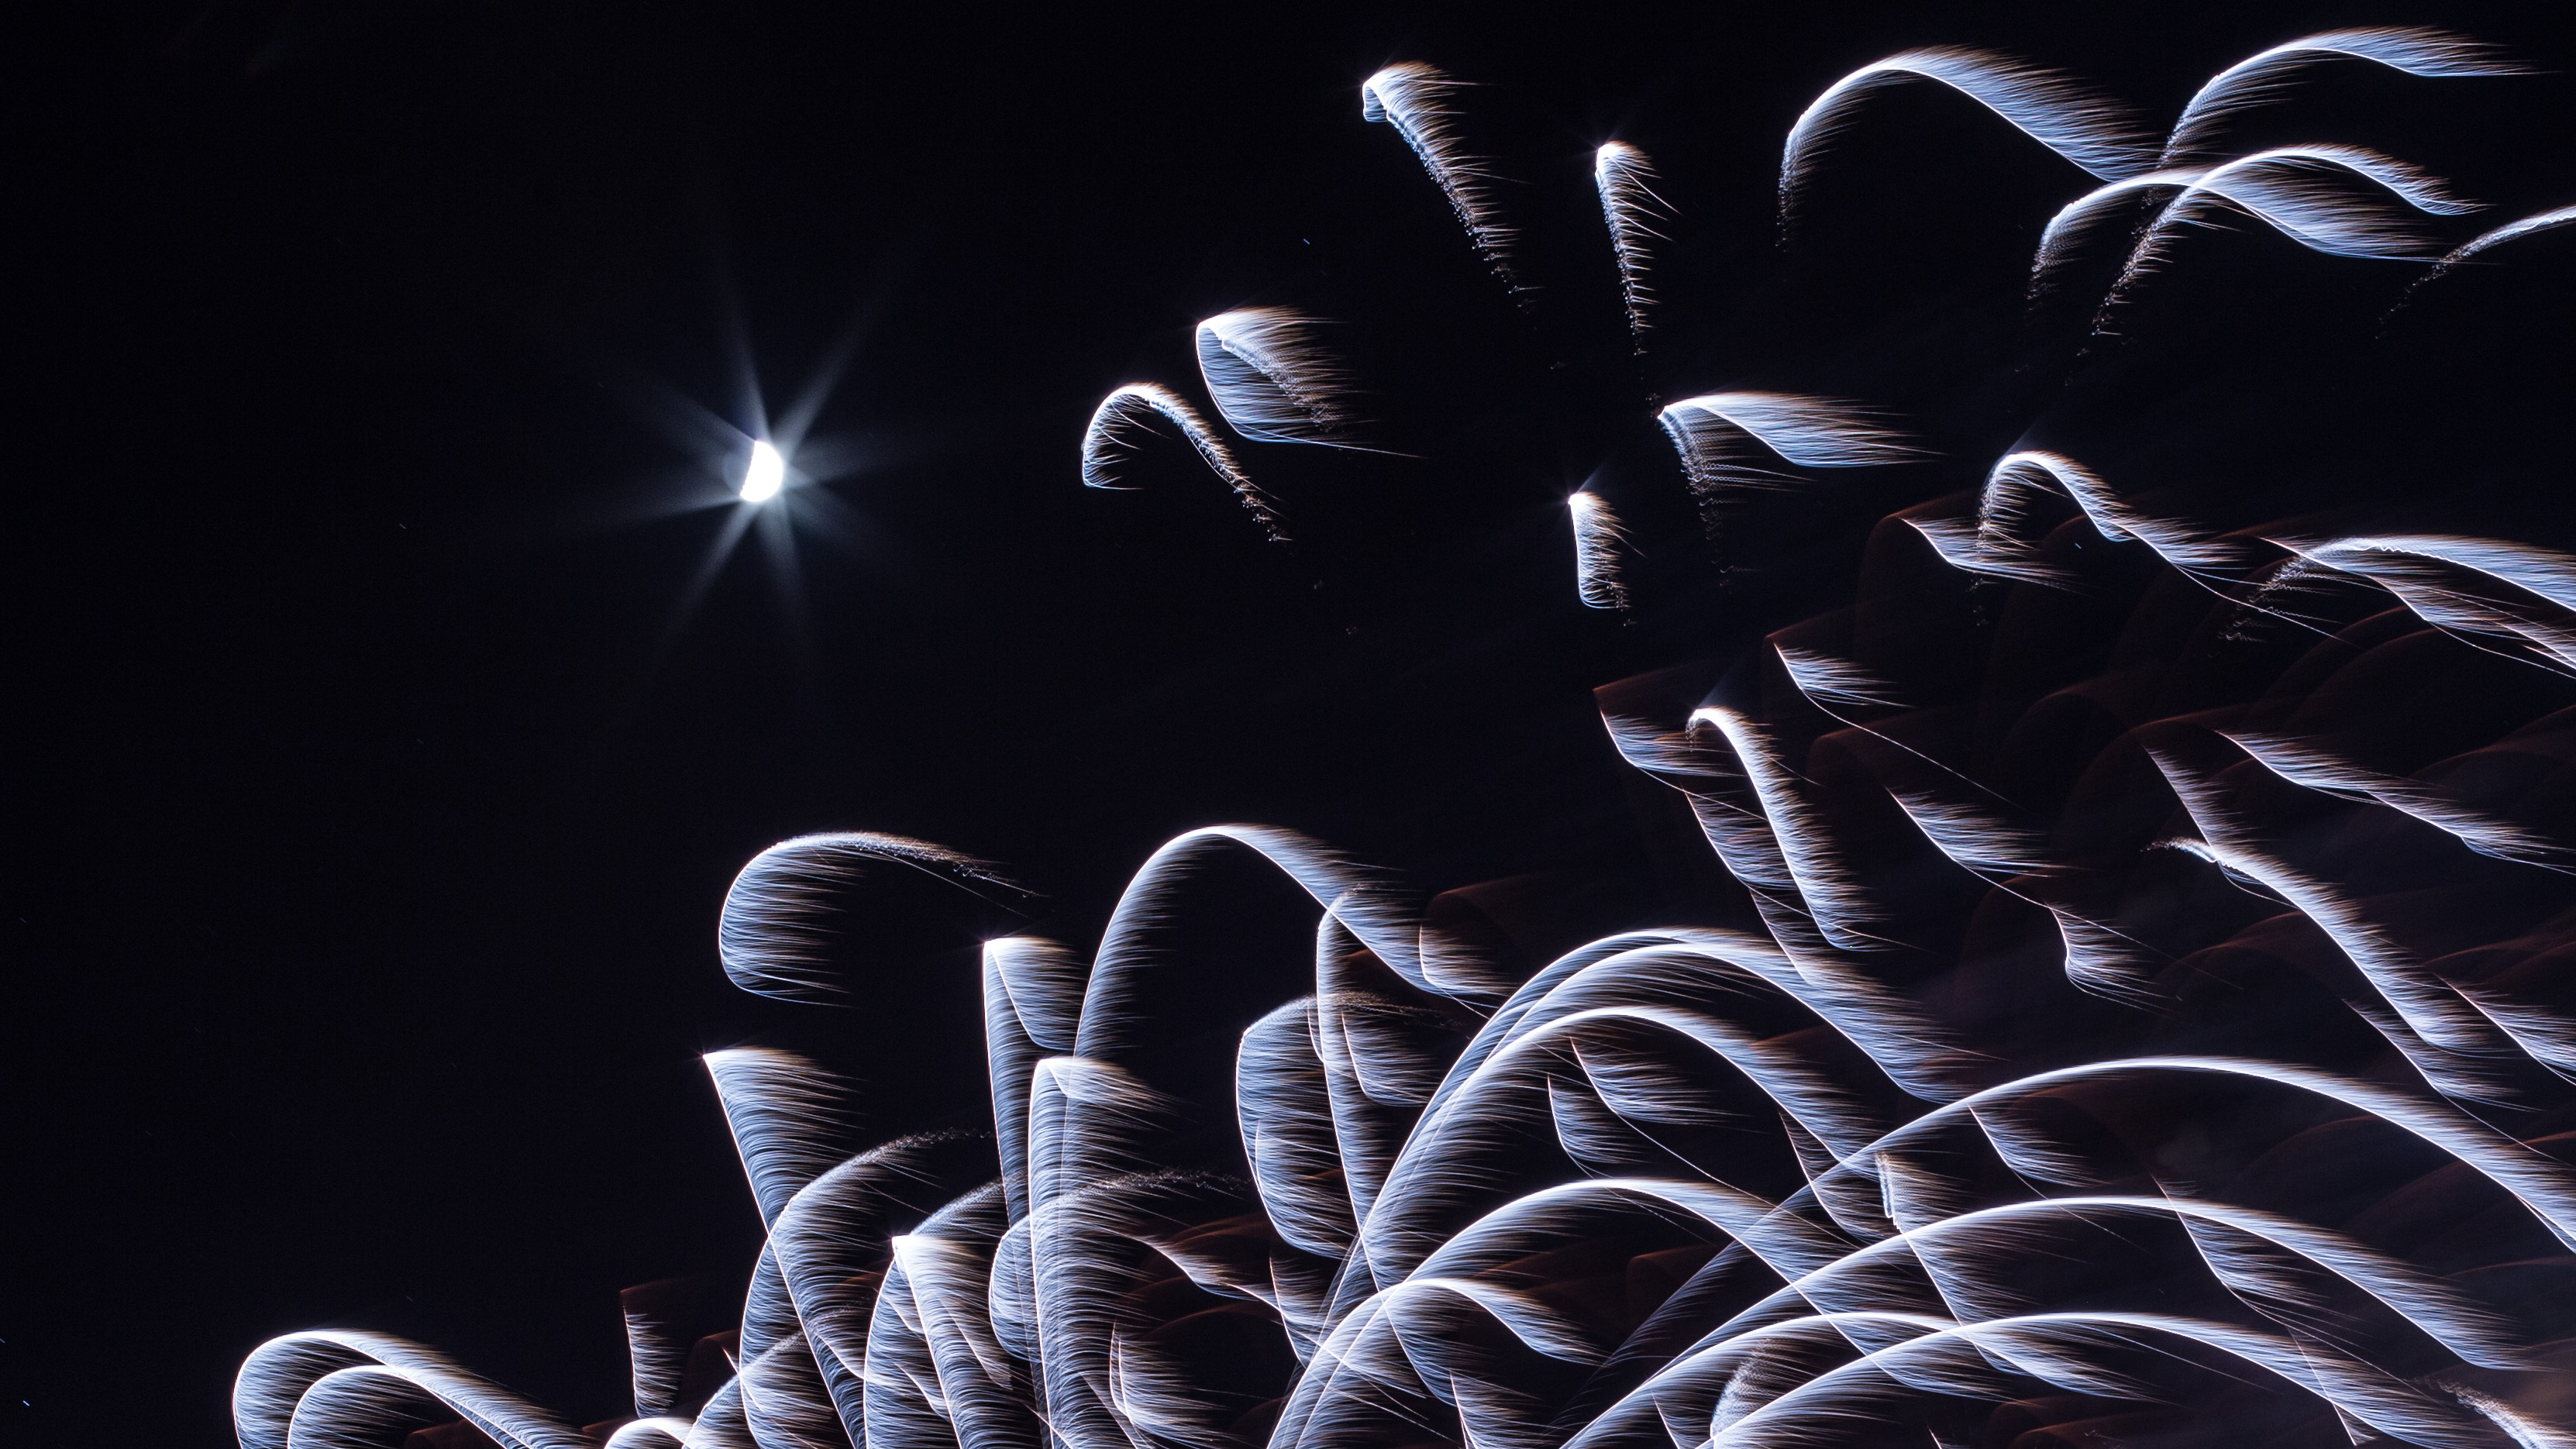
light, sky, night, show, darkness, moon, california, fireworks, display, horizontal, 4thofjuly, sacramento, calexpo